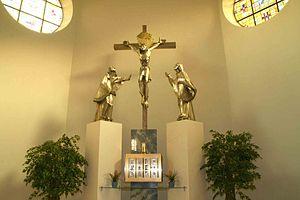
Église Sainte-Madeleine (Lamadelaine)